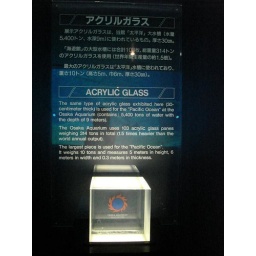
the thickness of acrylic glass used in their pacific ocean tank.